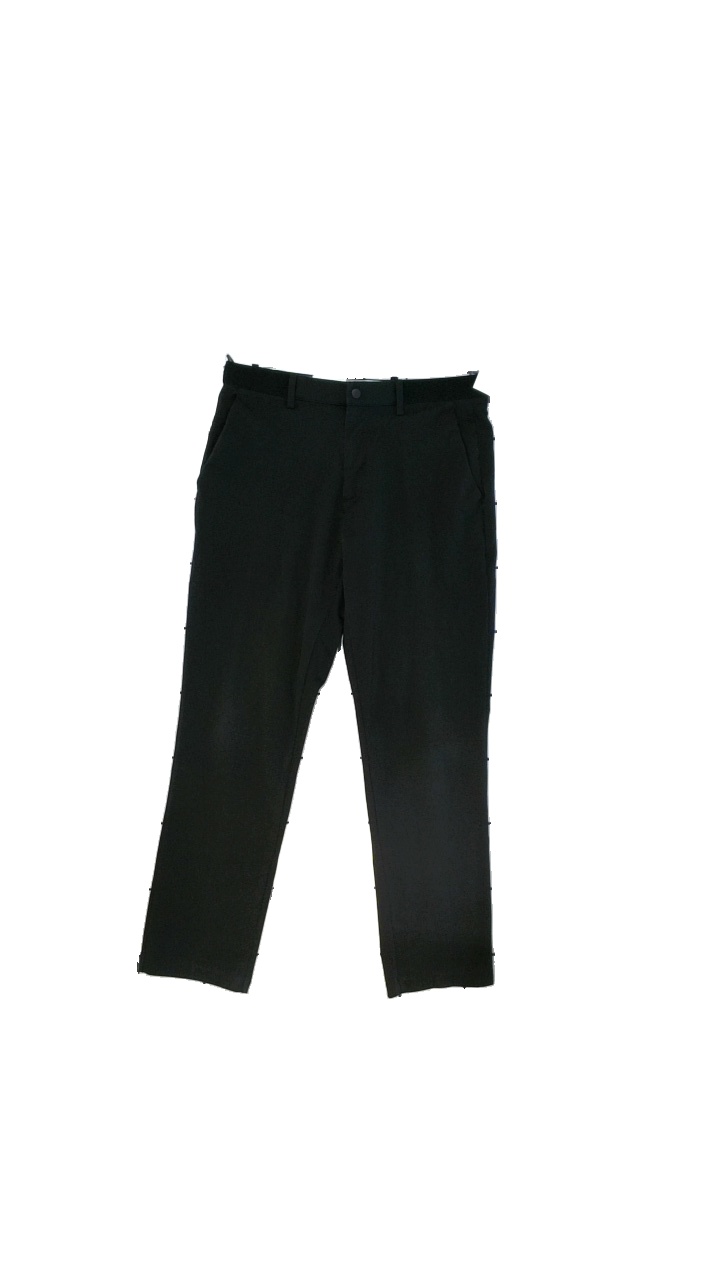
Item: Trousers (Ladies)
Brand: Uniqlo
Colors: Black
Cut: Regular
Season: All
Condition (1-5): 2
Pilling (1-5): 3
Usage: Reuse
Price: <50